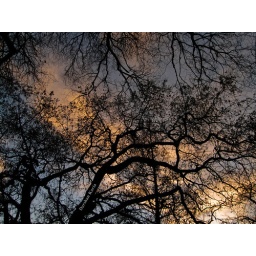
Dusk colors in sky with tree pattern